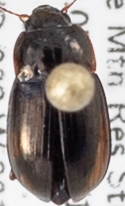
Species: Amara quenseli
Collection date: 2018-08-14
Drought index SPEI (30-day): -0.8
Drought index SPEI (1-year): -1.034
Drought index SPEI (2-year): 0.24